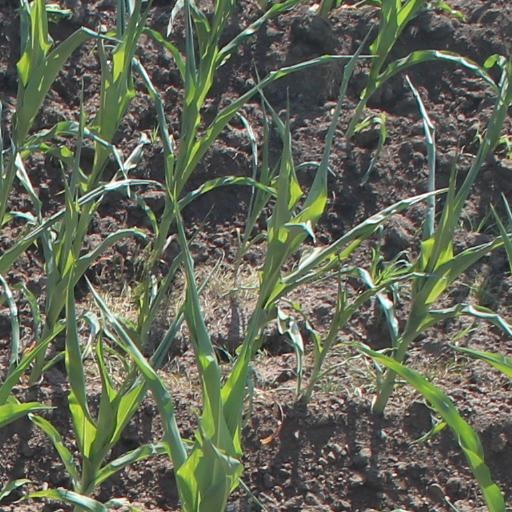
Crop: maize; corn